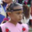
Label: girl